Gay Street School

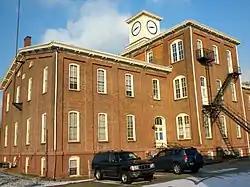
Gay Street School, January 2010

Gay Street School is a historic school building located in Phoenixville, Chester County, Pennsylvania. It has two sections. The older section, the west wing, was built in 1874, and is a two-story, brick structure. The two-story east wing and three-story central section were added in 1883. The building features a clock and bell tower.